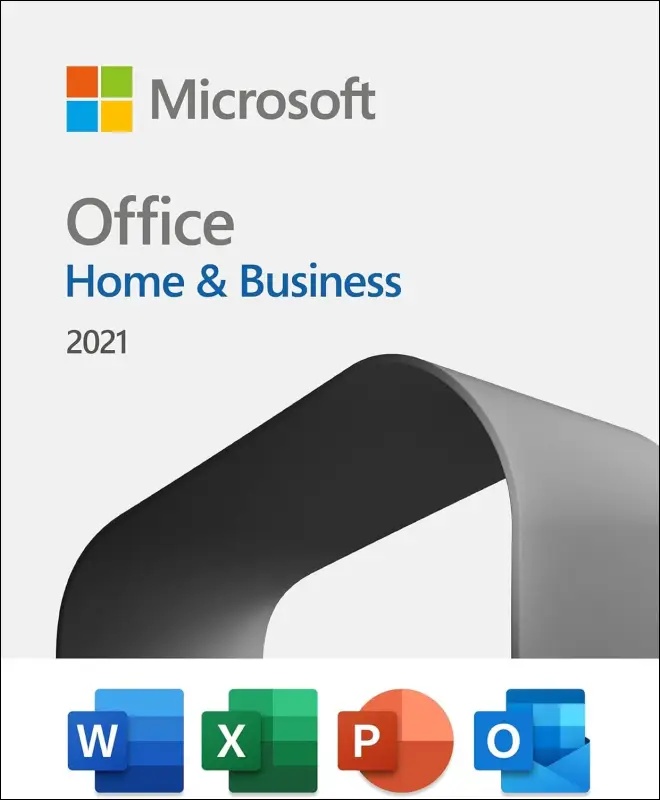
Microsoft Office Home & Business 2021 [Digital Download]
Unleash a torrent of productivity with Microsoft Office Home & Business 2021 ! Ditch those recurring subscriptions and seize control with this one-time purchase . Perfect for ambitious businesses and dynamic families, this powerhouse equips you with classic versions of essential Office apps, ready to ignite your potential across PCs and Macs. Conquer any task with industry-standard tools designed to create dazzling documents, insightful spreadsheets, captivating presentations, and manage email with laser-like efficiency. Key Features Classic versions of Word, Excel, PowerPoint, and Outlook: The bedrock of productivity, refined for peak performance. One-time purchase for use on a single PC or Mac: Own your software outright and say goodbye to endless subscription fees! Instant digital download and product key for easy installation: Get up and running in minutes, not hours. Compatible with Windows 11 and macOS Monterey or later: Future-proof your investment with seamless compatibility. Essential tools for home or business use: From crafting compelling reports to managing household finances, Microsoft Office has you covered. Benefits & Usage: Microsoft Office Home & Business 2021 supercharges your workflow. Unleash your inner wordsmith with Word's arsenal of advanced formatting and editing tools. Transform raw data into actionable insights with Excel's dynamic spreadsheets and powerful analytical capabilities. Command any room with PowerPoint's stunning multimedia features and intuitive design tools. Master your inbox and stay connected with Outlook's robust email, calendar, and contact management. This suite empowers you to excel at work, dominate your studies, or streamline your home life. Whether you're drafting a game-changing business proposal, meticulously managing your finances, crafting a show-stopping presentation, or simply staying connected with loved ones, these applications deliver a familiar yet formidable experience. Additional Info This is a digital download. Upon purchase, you'll receive a product key to activate your software. Internet access is required for installation and activation. This license is for a single installation on one device and is non-transferable. Before you buy, ensure your device meets the minimum system requirements. Product FAQ Q: What's the difference between this and a Microsoft 365 subscription? A: This is a one-time purchase , providing classic versions of the apps for lifetime use. Microsoft 365 demands a subscription and unlocks online features and continuous updates. Q: Can I install this on multiple computers? A: No, this license grants a single installation on one PC or Mac. Q: What operating systems are supported? A: Windows 11 and macOS Monterey or later are fully supported. Q: How do I receive the software? A: After your purchase, you'll receive a digital download link and your unique product key. Buyer's Guide: Consider Microsoft Office Home & Business 2021 if: You need classic Office Home applications for a single PC or Mac. You crave the freedom of a one-time purchase , unshackled from subscriptions. You demand essential tools for crafting documents, crunching numbers, designing presentations, and mastering email. If you require access across multiple devices or prefer cloud-based features and automatic updates, explore a Microsoft 365 subscription. This product delivers the power and reliability of familiar microsoft office home applications for users who value a traditional software experience.
Brand: Evo Tech
Category: Software > Computer Software > Office Application Software